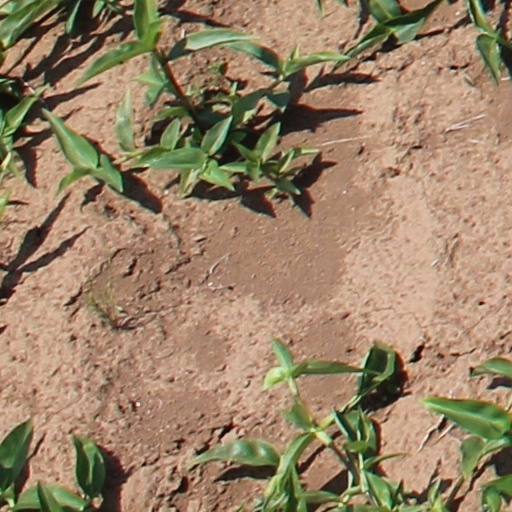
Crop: wheat